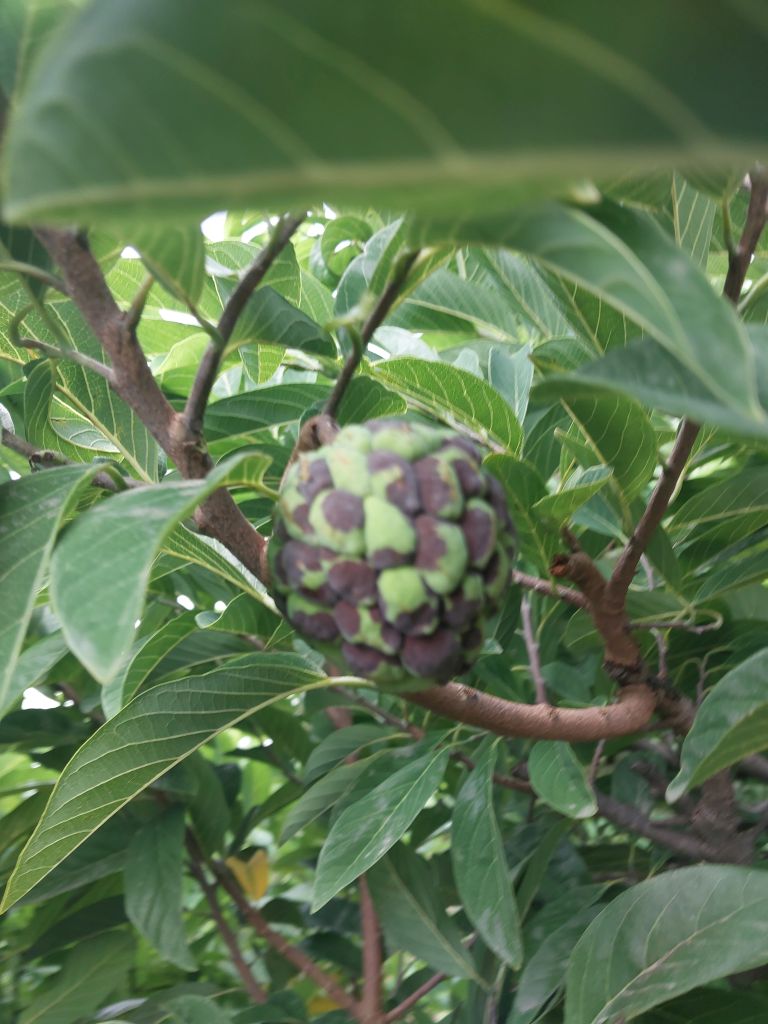
Disease label: Diplodia Rot